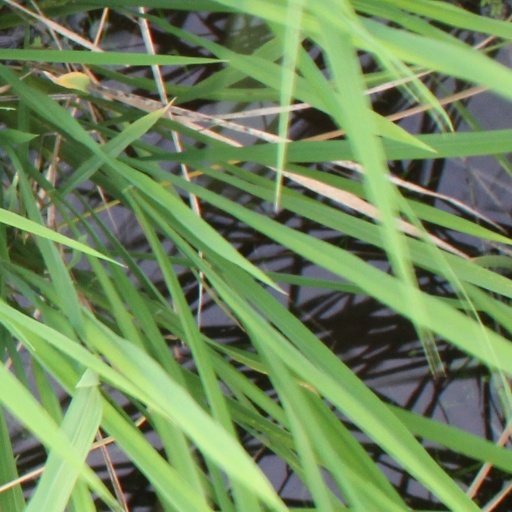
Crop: rice